Saskatoon Light Infantry

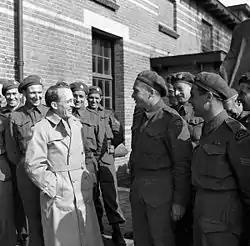
Premier of Saskatchewan Tommy Douglas, talking with Private P. Campbell of The Saskatoon Light Infantry (M.G.), in Barneveld, Netherlands, 1945.

On 26 August 1939, details of The Saskatoon Light Infantry (Machine Gun) were called out for service and on 1 September 1939, were placed on active service under the designation as The Saskatoon Light Infantry (Machine Gun), CASF for local protection duties. On 31 December 1940, those details on active service were disbanded.